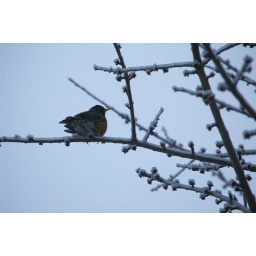
bird in the cherry tree